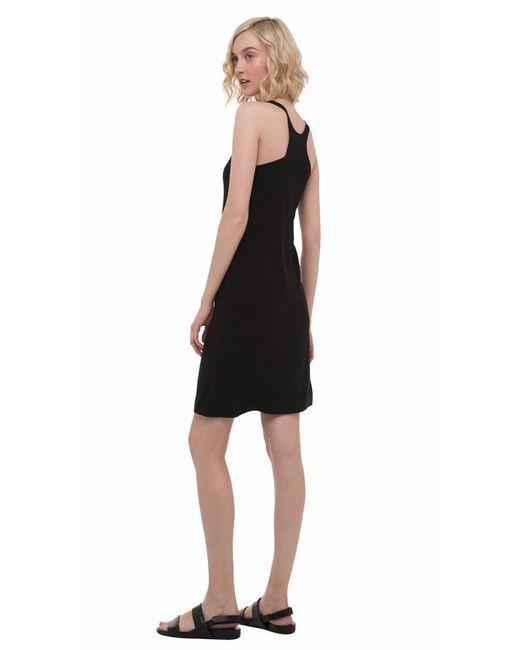
Slim Fit Kleid groß Taupe in einfarbiger schwarzer Farbe